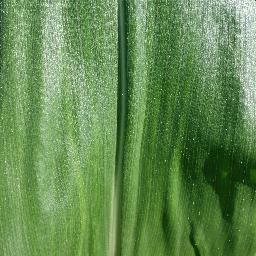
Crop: corn
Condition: (maize)_healthy